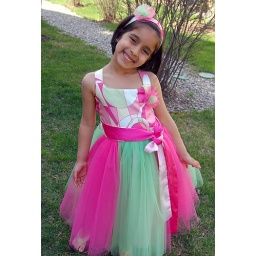
Spring is in the air - tutu dress for girls